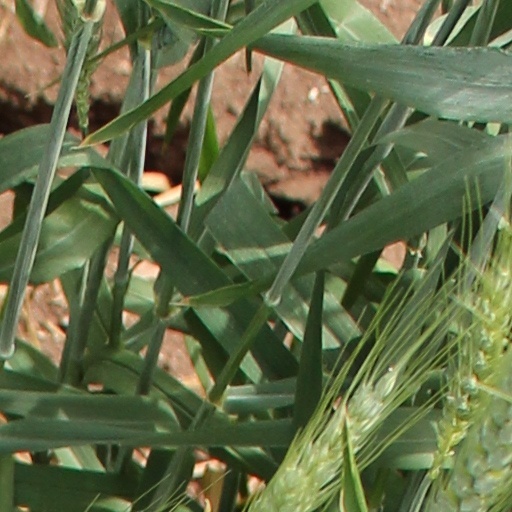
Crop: wheat